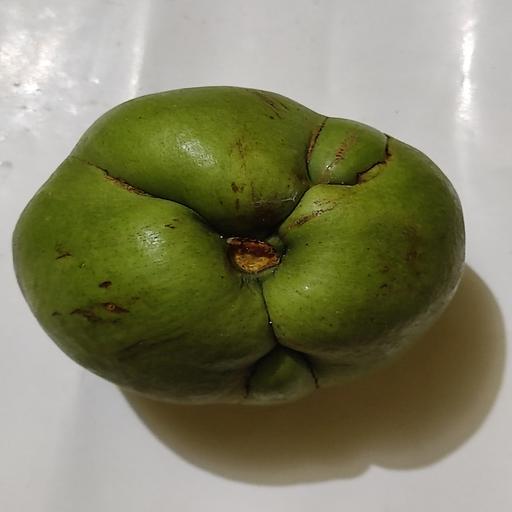
Crop type: Elephant Apple